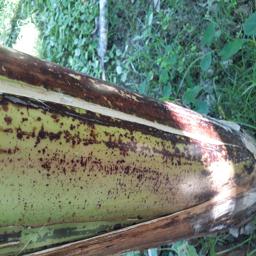
Label: PSEUDOSTEM WEEVIL